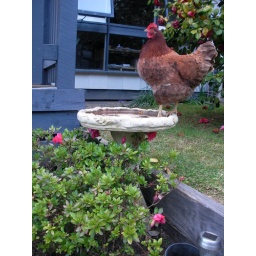
279/365 This wasn't exactly what we had in mind when we put in the bird bath